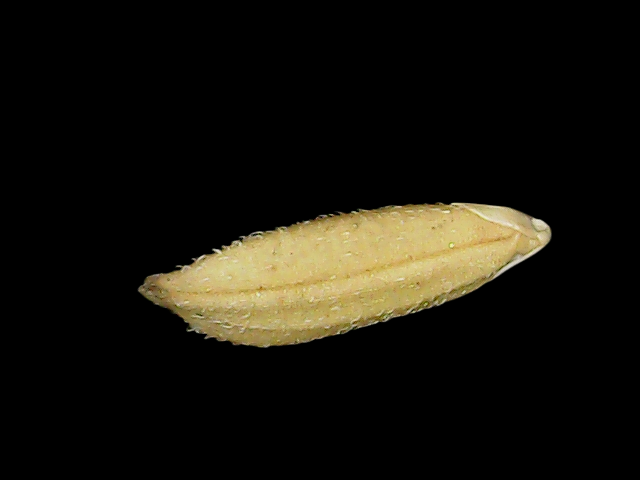
Rice variety: Binadhan23